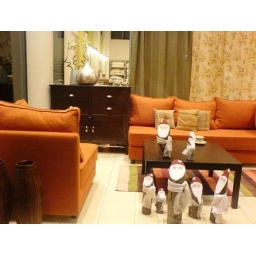
Sofas in cotton/linen covers. Chest of drawers and table in beechwood painted with water based emulsion. Hand made Santas.